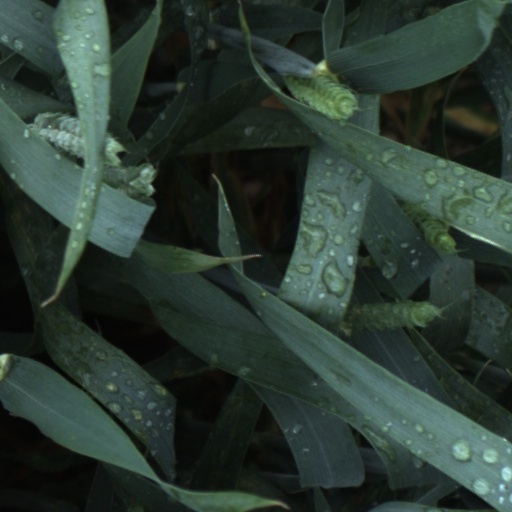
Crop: wheat